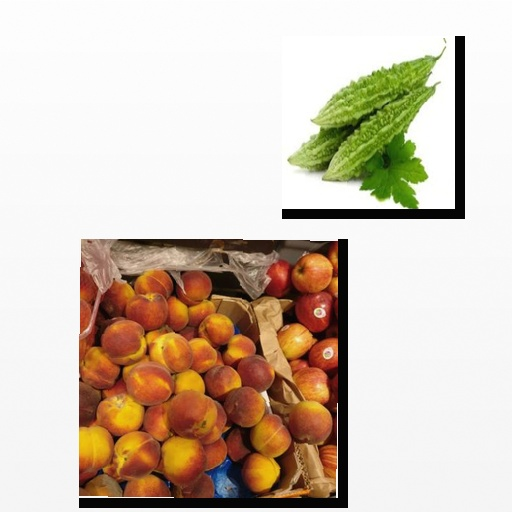
Food items: peach, bitter_gourd